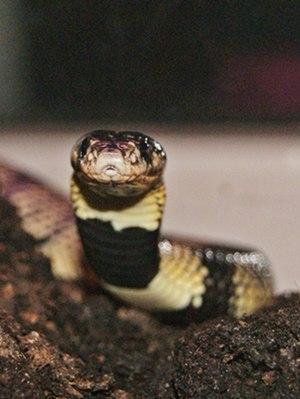
Aspidelaps lubricus ou serpent-corail du Cap est une espèce de serpents de la famille des Elapidae.